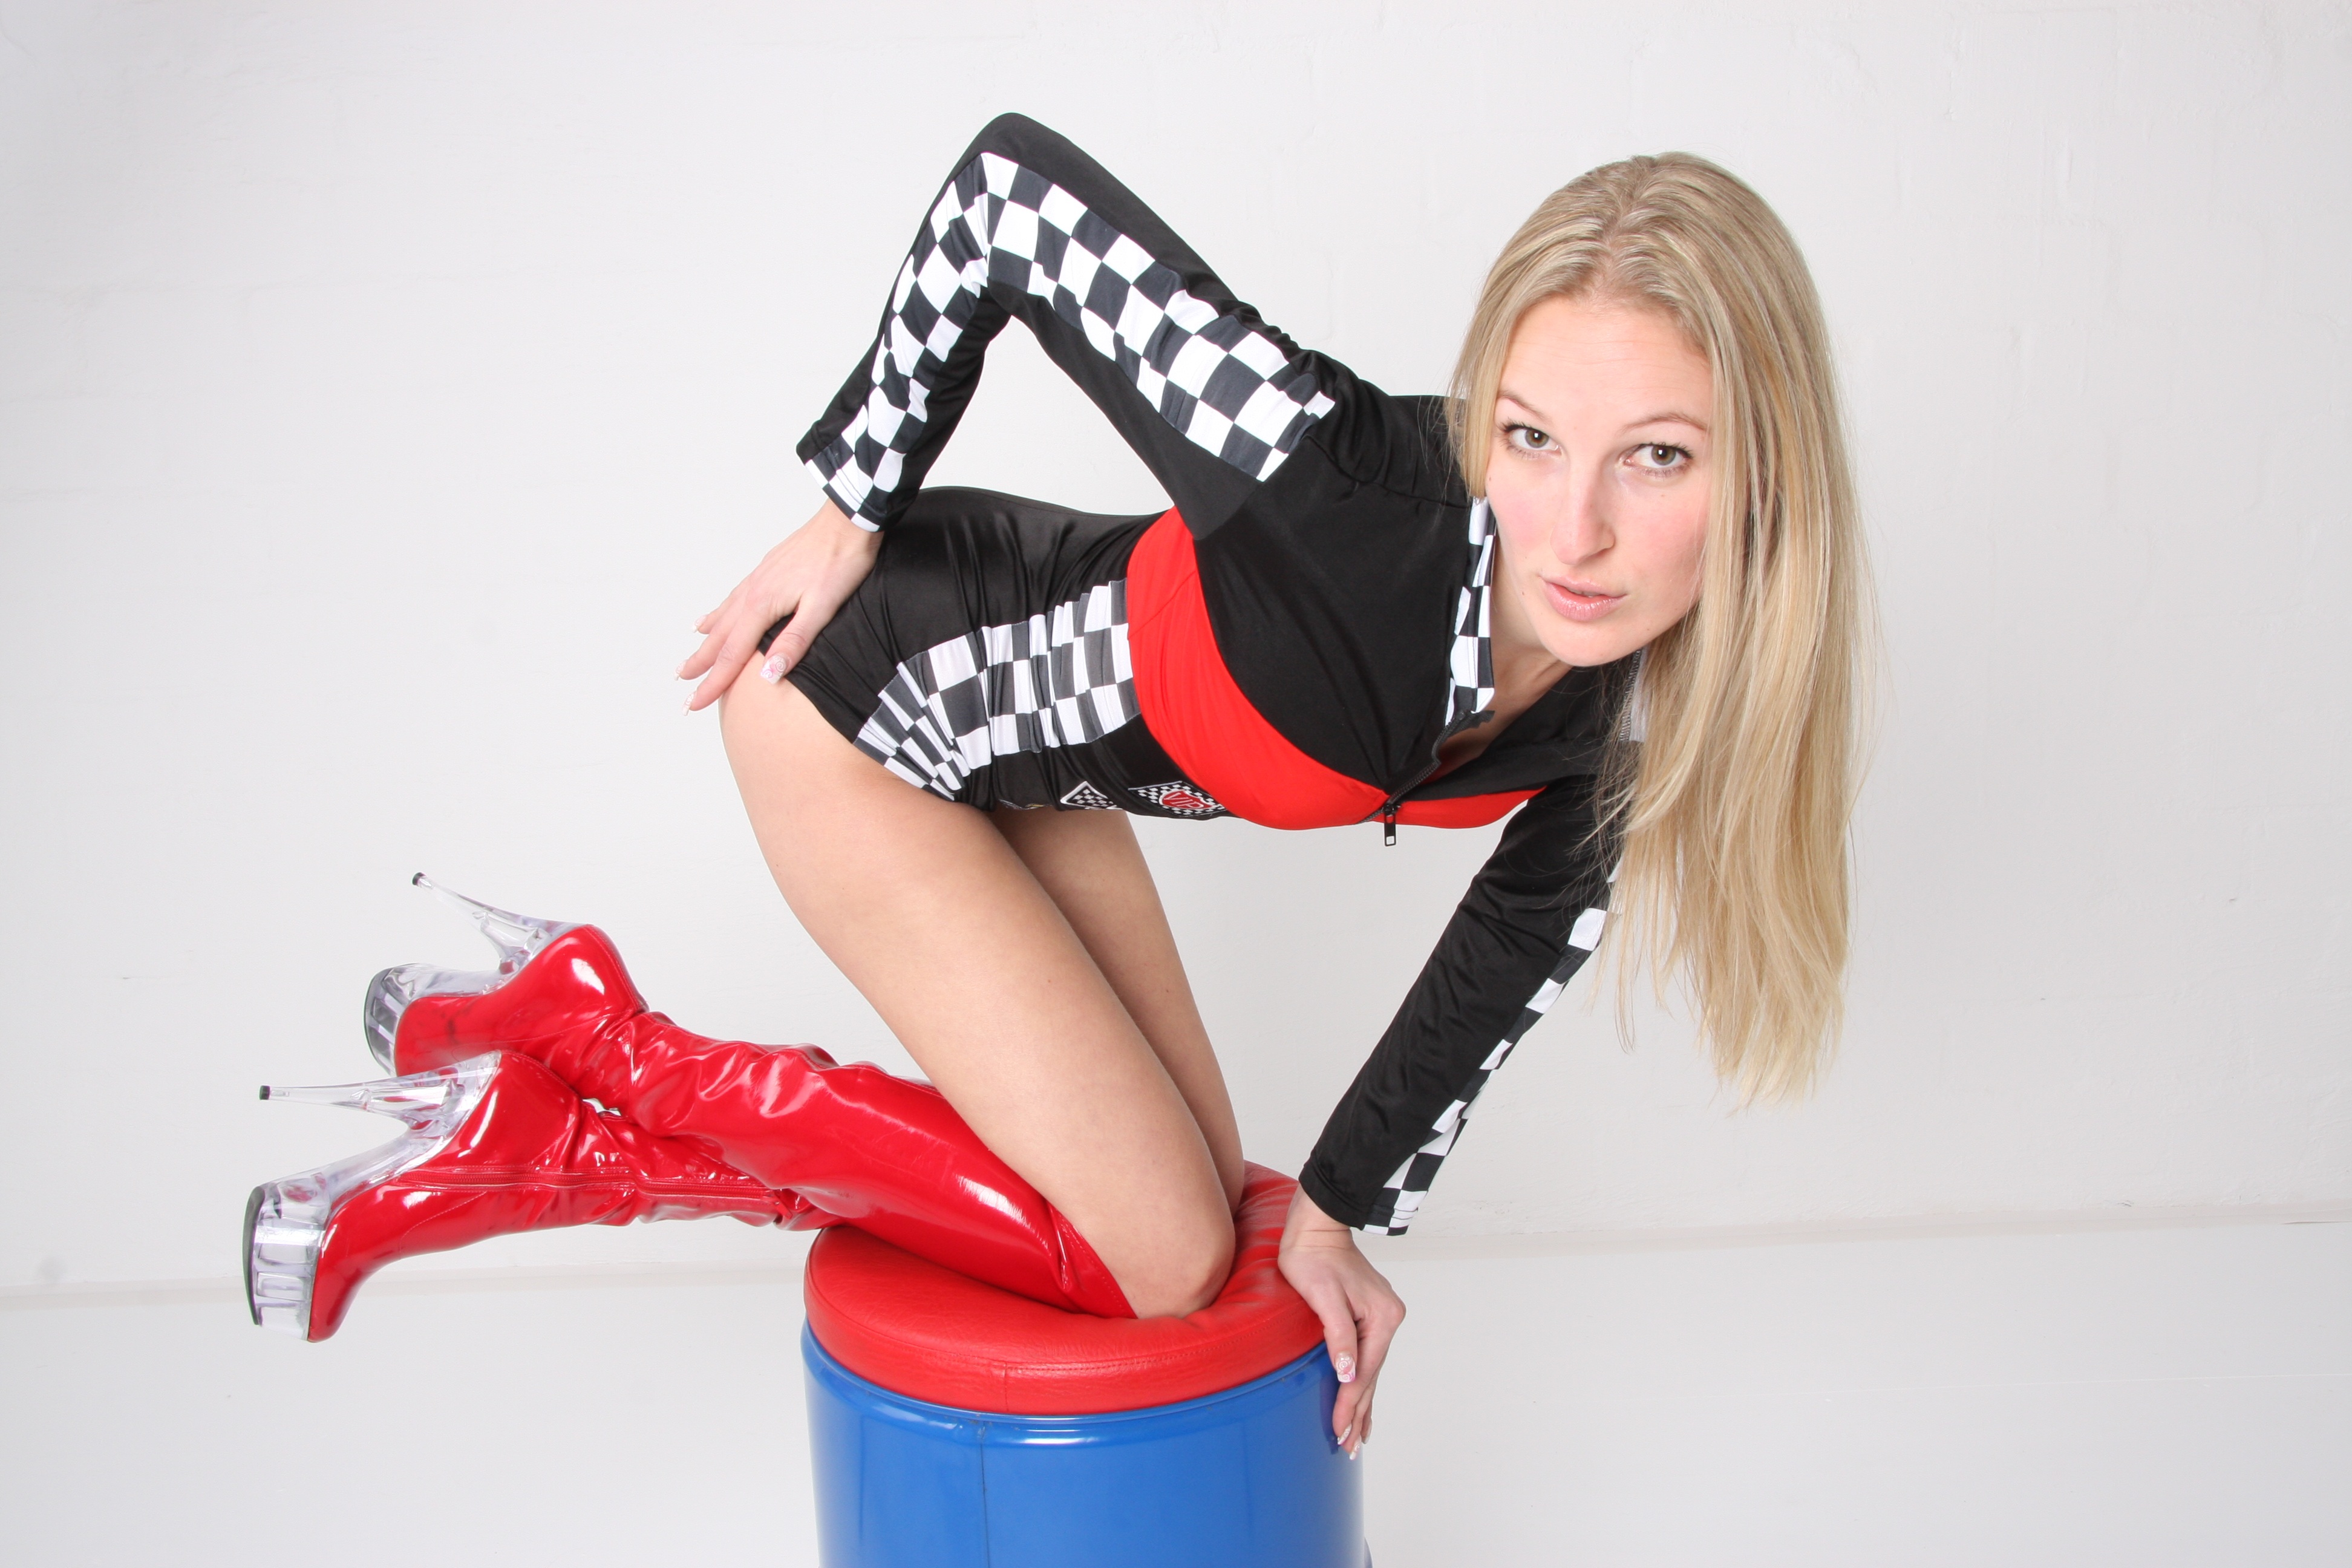
girl, female, leg, model, young, clothing, lady, mouth, human body, boots, thigh, pose, beauty, beautiful, sexy, blond, rally, slim, erotic, sensual, photo shoot, chic, high heeled footwear, fetish model